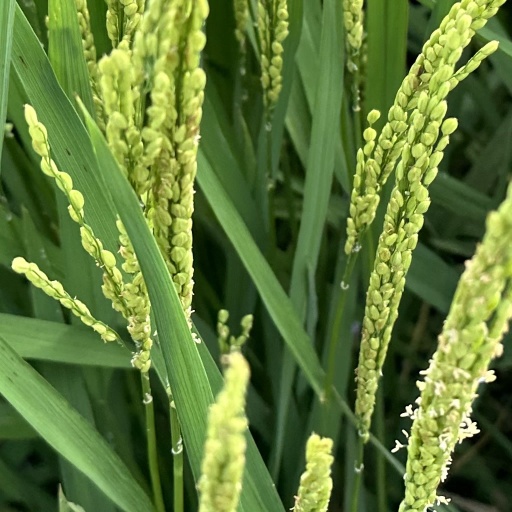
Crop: rice